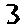
Label: 3